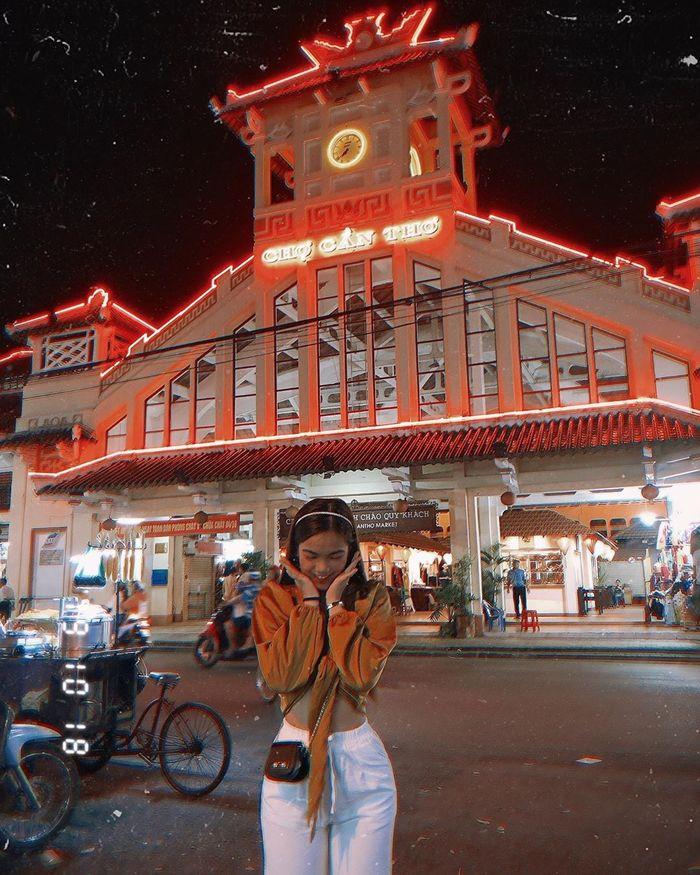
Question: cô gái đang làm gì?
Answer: đang tạo dáng chụp ảnh